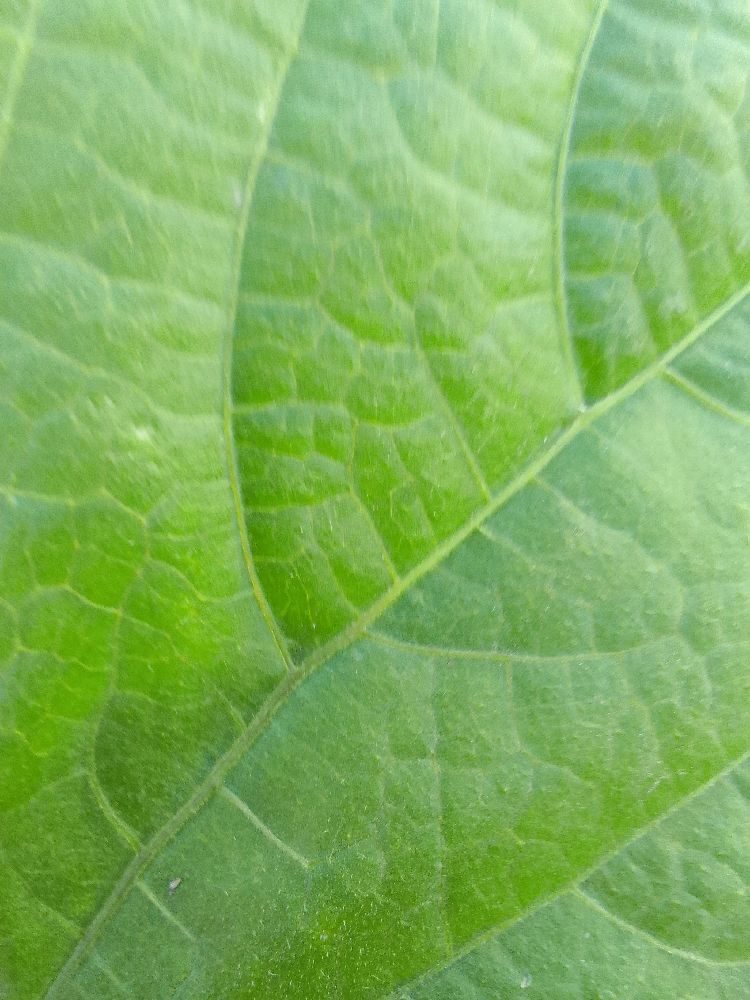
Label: healthy